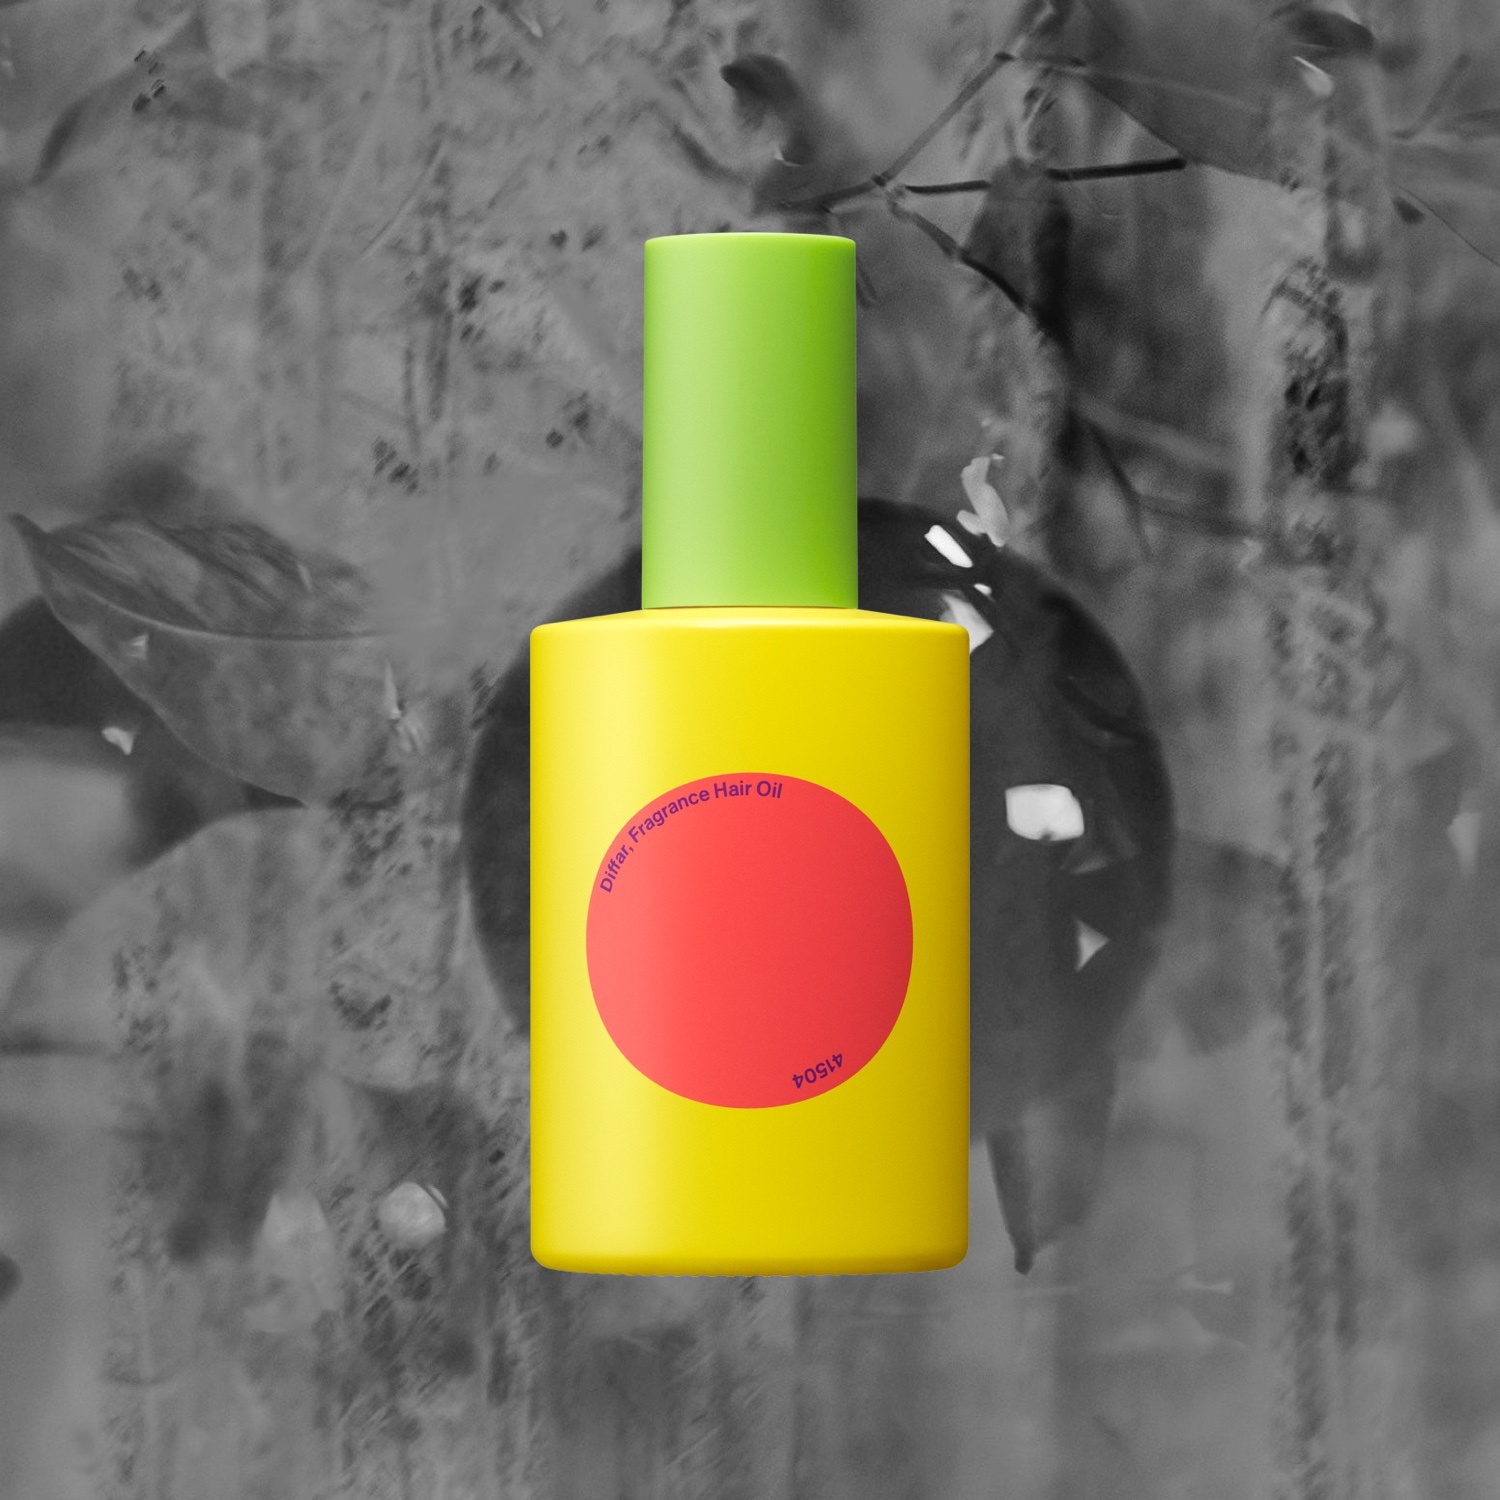
41504 Japanese Citrus
The island's seasons are wild and gentle, challenging and nurturing, destructive and fertile. What is the secret of this contradiction? The fruit knows it all - a citrus harvested in Kochi.
Brand: Diffar
Category: Food, Beverages & Tobacco > Food Items > Fruits & Vegetables > Fresh & Frozen Fruits > Citrus Fruits